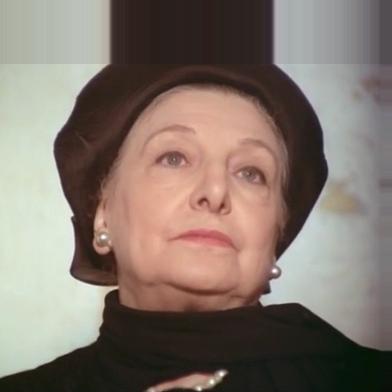
Age: 70